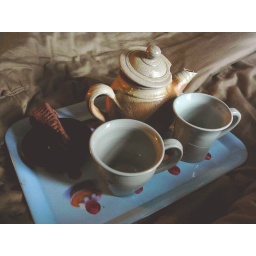
birthday breakfast, tea + chocolate cake in bed :O)